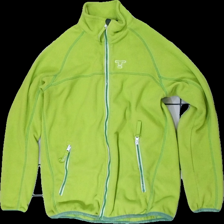
View: front
Type: Outerwear
Category: Children
Brand: Tenson
Colors: Green
Material: 100% polyester
Cut: Regular
Size: 158
Season: All
Price range: <50
Recommended usage: Reuse